Hassan Sane'i

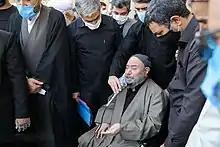
Saane'i at his brother's funeral in 2020

Hassan Sane'i (1934 – 21 July 2023) was an Iranian government official who was a member of the Expediency Discernment Council. He was also the president of the 15 Khordad Foundation, a quasi-governmental foundation that was created in 1981.